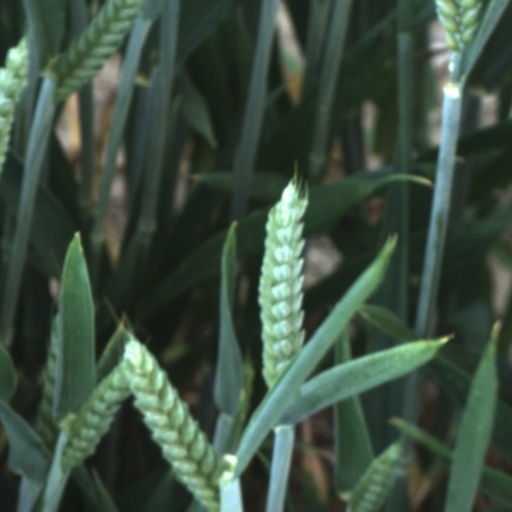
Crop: wheat